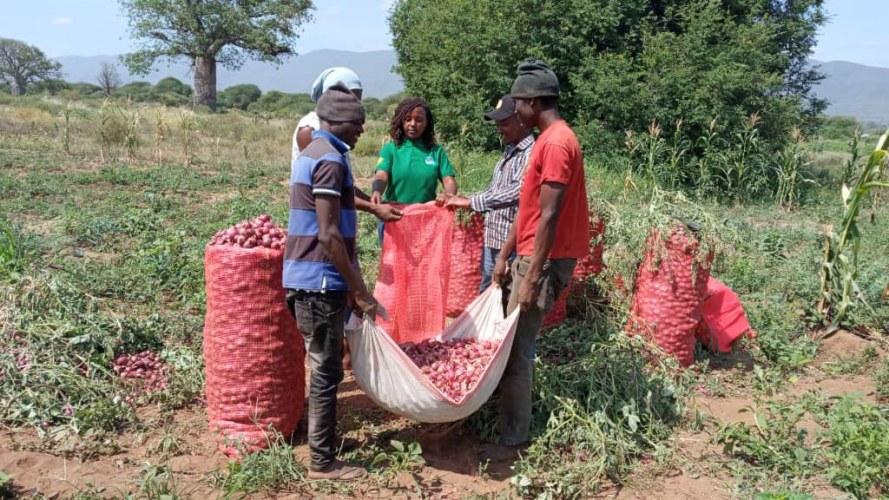
Kundi la watu wakiwa shambani wakijihusisha na kazi ya kuvuna mazao wamezunguka gunia kubwa jekundu lililojaa viazi kila mmoja akiwa na muonekano wa bidii na umakini, mavazi yao yakiwa ni ya kazi yakionyesha kuwa wapo kazini na wapo tayari kushughulika.